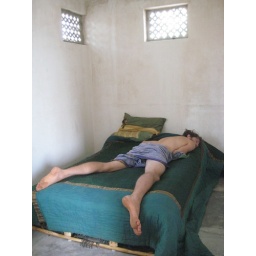
john sleeping in the bedroom...the bed is 4'x6.5'- cane custom made